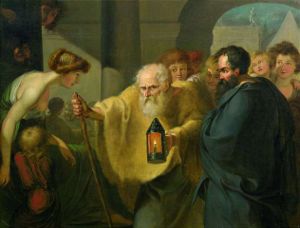
Diogenes
Diogenes søger med lys og lygte efter en ærlig mand. Maleriet er tilskrevet J.H.W. Tischbein (ca. 1780).
Diogenes er den kendteste af antikkens kyniske vismænd. Han hævdes at have været elev af Antisthenes, og opretholdt dennes asketiske livsførelse og etiske blik, men tilførte den kyniske retning en livlighed og sans for humor uden sidestykke i filosofiens historie.